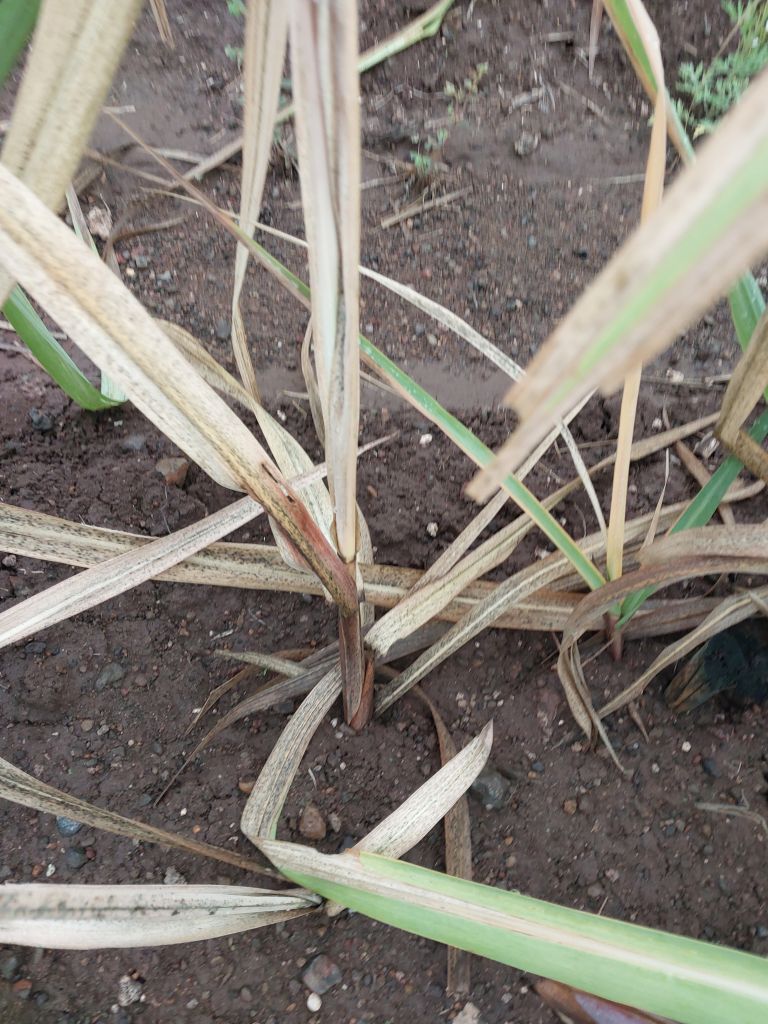
Label: Sett Rot